The Liverpool Welsh

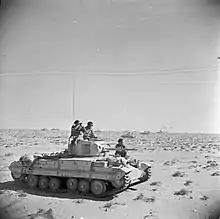
A Valentine tank in the Western Desert, summer 1942.

8th Armoured Division embarked in May 1942 for the Middle East, 23rd Armoured Bde arriving at Suez in Egypt on 6 July. However, all the tanks had to go through the Base Ordnance Workshops, where considerable work had to be done on them. The brigade had received its tanks (44 Valentines and 6 Close Support Matildas for each armoured regiment) by 17 July, but they still had defects and deficiencies when they went into action five days later.